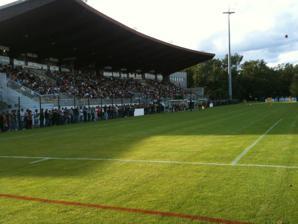
Building: Stade de la Source
Country: France
Year built: 1976
Stade de la Source Location Orléans , France Coordinates 47°50′25″N 1°56′28″E / 47.84028°N 1.94111°E / 47.84028; 1.94111 Owner City of Orléans Operator US Orléans Capacity 7,533 Surface grass Construction Opened 1976 Renovated 2011, 2014, 2015 Tenants US Orléans (1976–present) Stade de la Source is a football stadium in Orléans , France . It is the current home of US Orléans . The stadium is able to hold 7,533 people and was opened in 1976. References ^ "Stade de la Source" . soccerway.com . v t e 2024–25 Championnat National venues Stade de Lattre-de-Tassigny (Aubagne) Stade de la Libération (Boulogne) Stade Marcel-Verchère (Bourg-Péronnas) Stade Gaston-Petit (Châteauroux) Stade Guy-Piriou (Concarneau) Stade Gaston Gérard (Dijon) Stade Marie-Marvingt (Le Mans) Stade Marcel Picot (Nancy) Stade des Antonins (Nîmes) Stade de la Source (Orléans) Stade Pelé (Paris 13 Atletico) Stade Robert Diochon (Quevilly-Rouen and Rouen) Stade Auguste-Bonal (Sochaux) Stade du Hainaut (Valenciennes) Stade Jean-Bouin (Versailles) Stade Armand Chouffet (Villefranche) This article about a French sports venue is a stub . You can help Wikipedia by expanding it . v t e